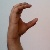
The image shows a hand gesture representing the letter 'C' in Indian Sign Language.